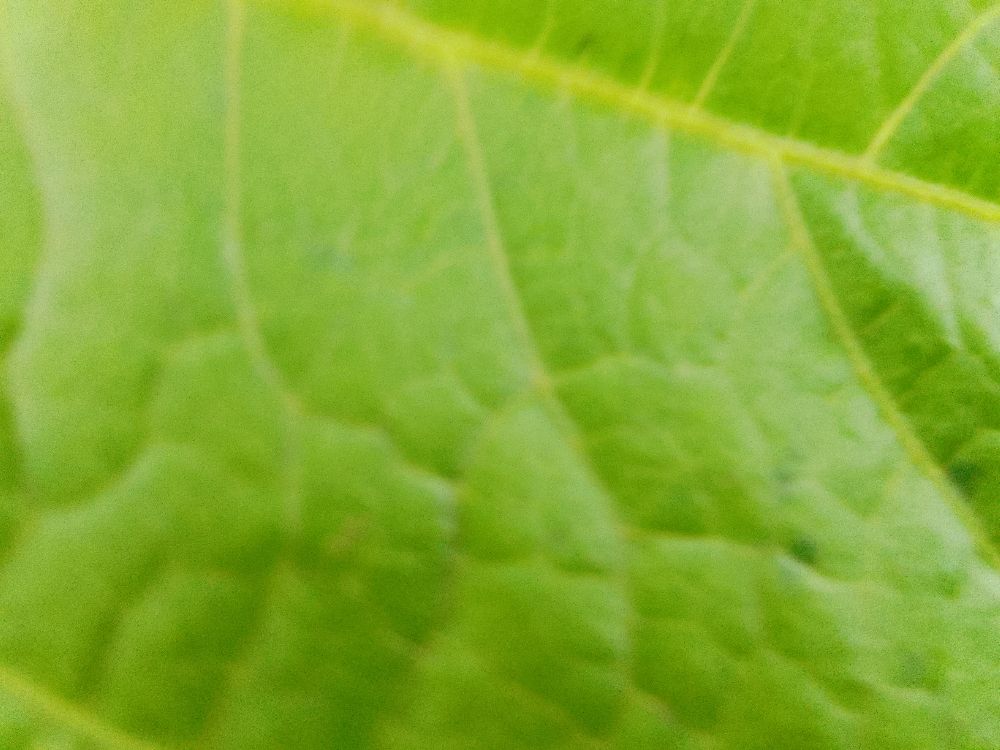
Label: healthy